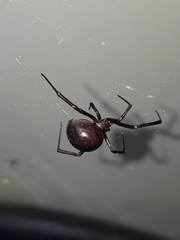
Species: Lactrodectus_hesperus